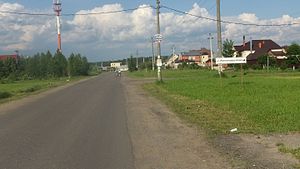
Administrativ inddeling af Moskva / Troitskij administrative okrug
Nybygger område i Kijevskij
Den føderale by Moskva i Rusland er administrativt inddelt i 12 okruger, der igen er opdelt i rajoner og bymæssige bebyggelser. Byen har ikke en egentligt midtby, der er derimod tætte urbane bebyggelser spredt over byen. Vigtige forretningskvarterer inkluderer Kitaj-gorod centralt, Tverskoj, Arbat og Presnenskij, hjemsted for det fremtidige Moskvas Internationale Forretningskvarter mod øst. Den Centrale administrative okrug som helhed har en stor koncentration af forretninger. Rådhuset og store administrationsbygninger er placeret i Tverskoj rajon og Kitaj-gorod. Vestlige administrative okrug er hjemsted for Moskvas statsuniversitet, Spurvebakkerne og Mosfilm-studierne. Moskva havde 12.108.257 indbyggere.